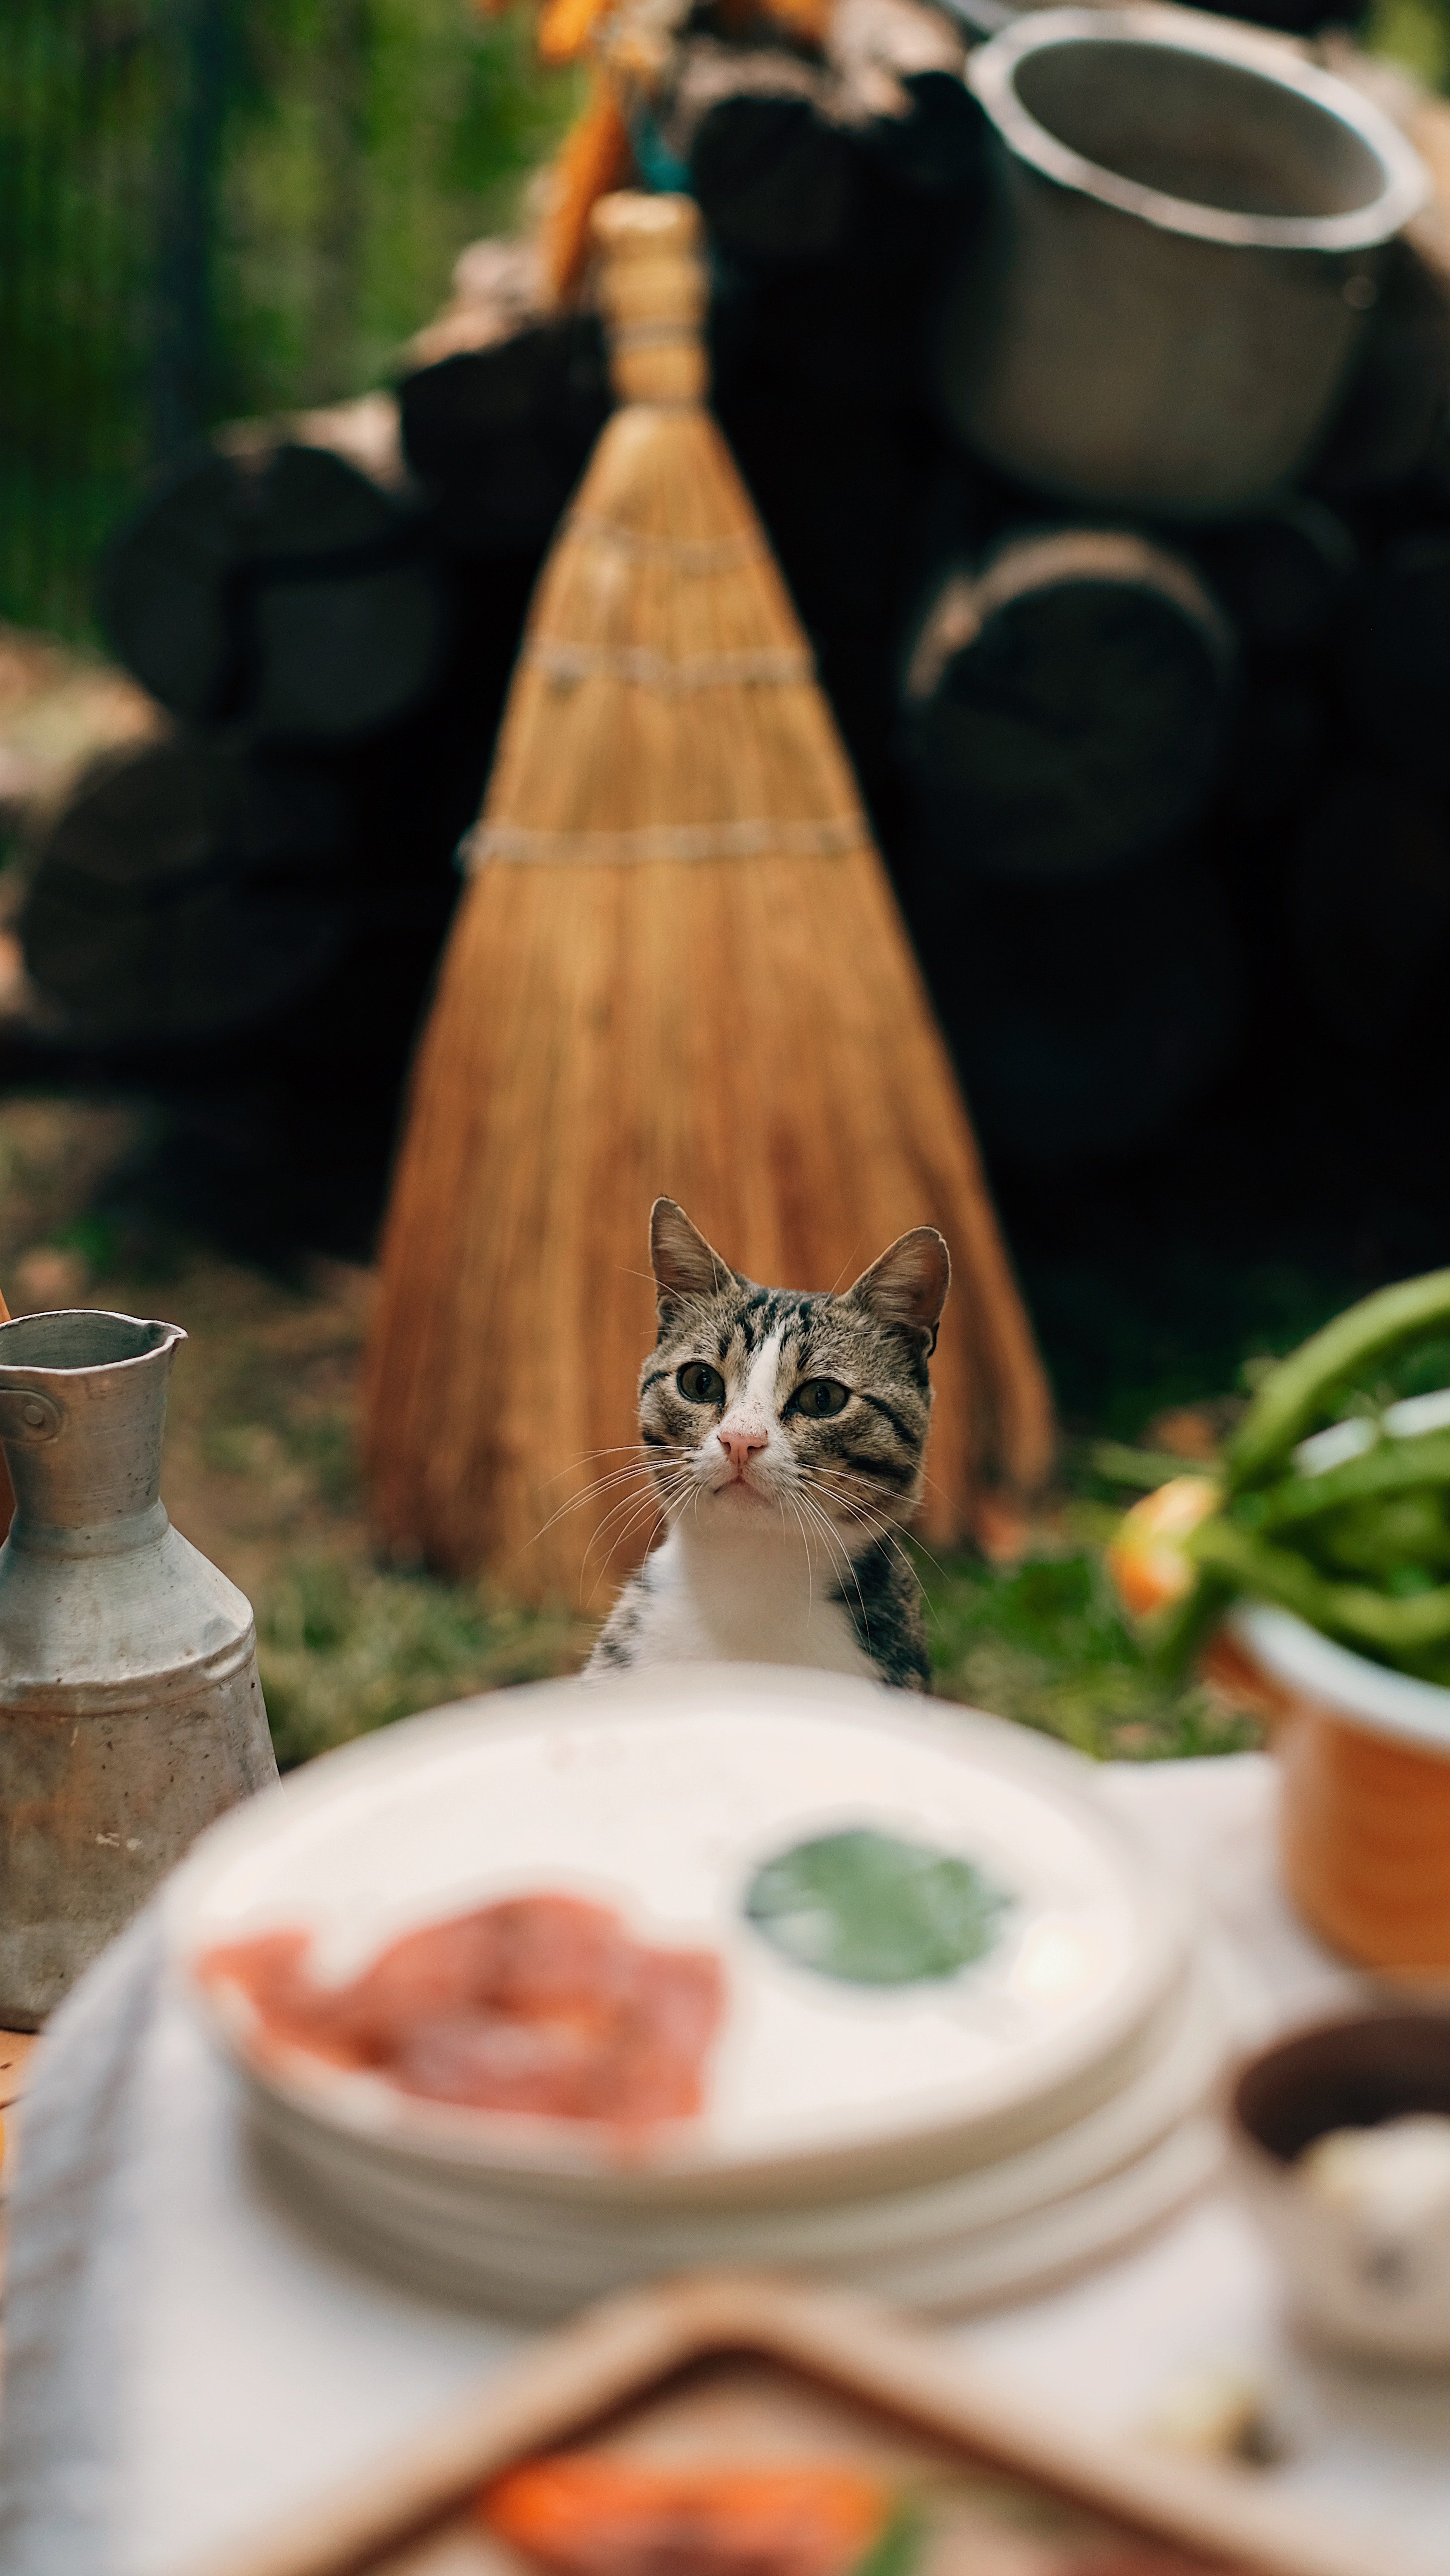
natural